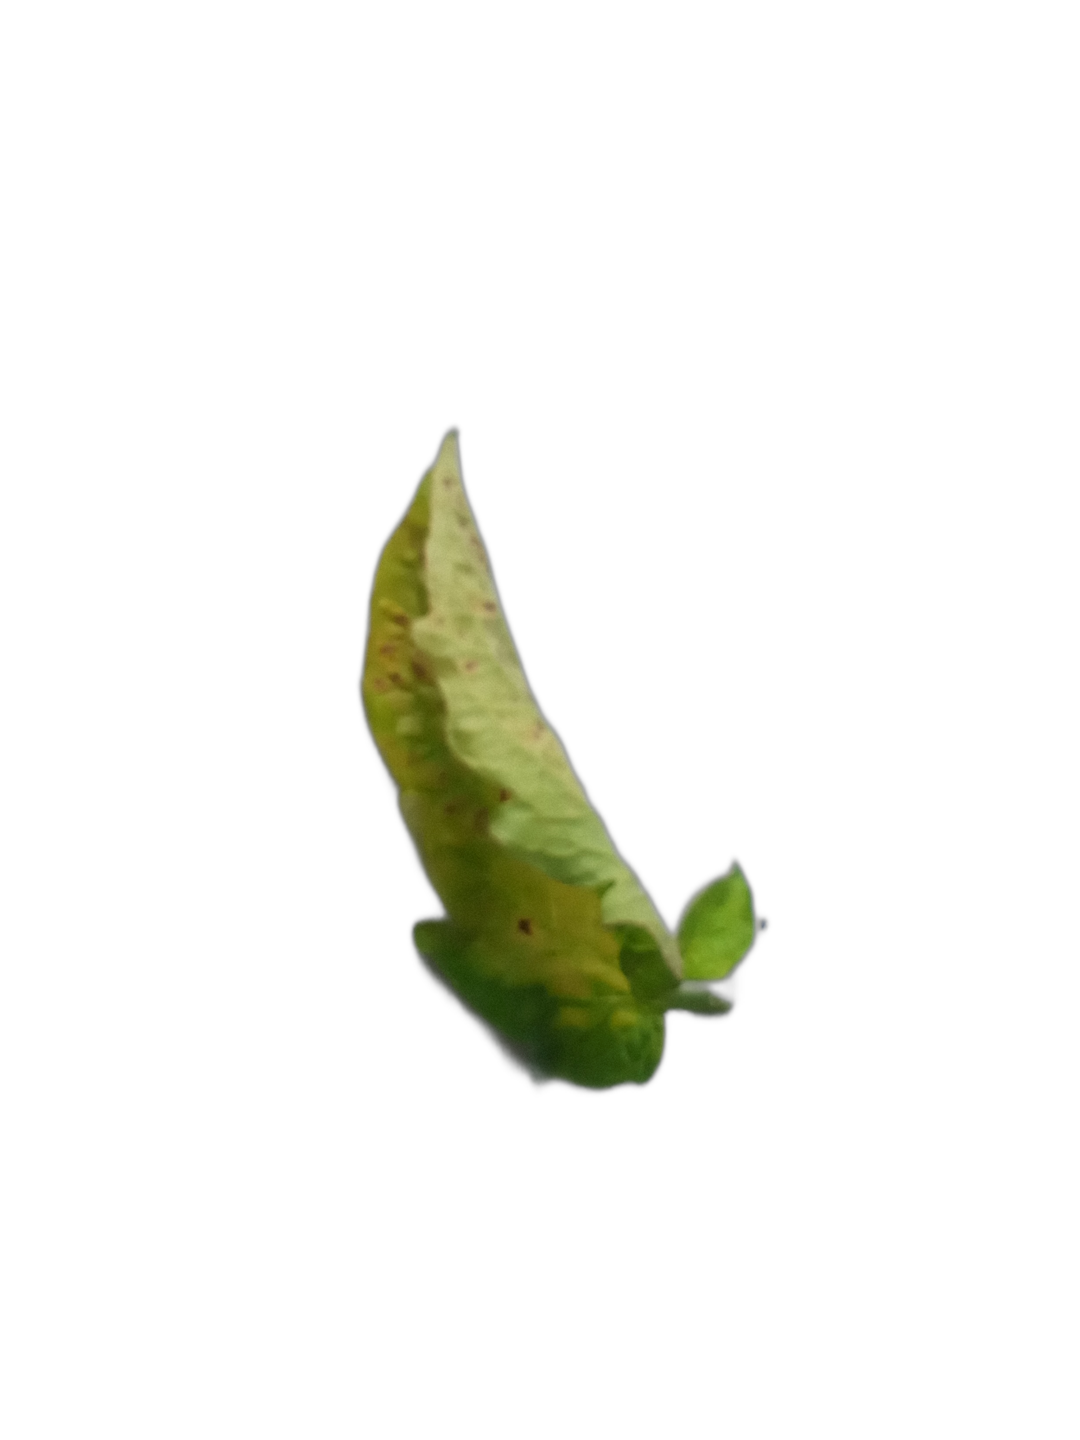
Crop: Tomato
Label: Downy_Mildew